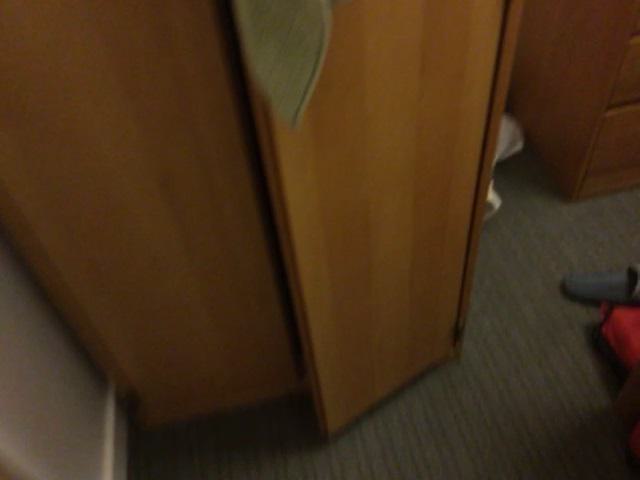
Question: Can the shoe fit left of the blanket from the camera's perspective? Final answer should be yes or no.
Answer: No